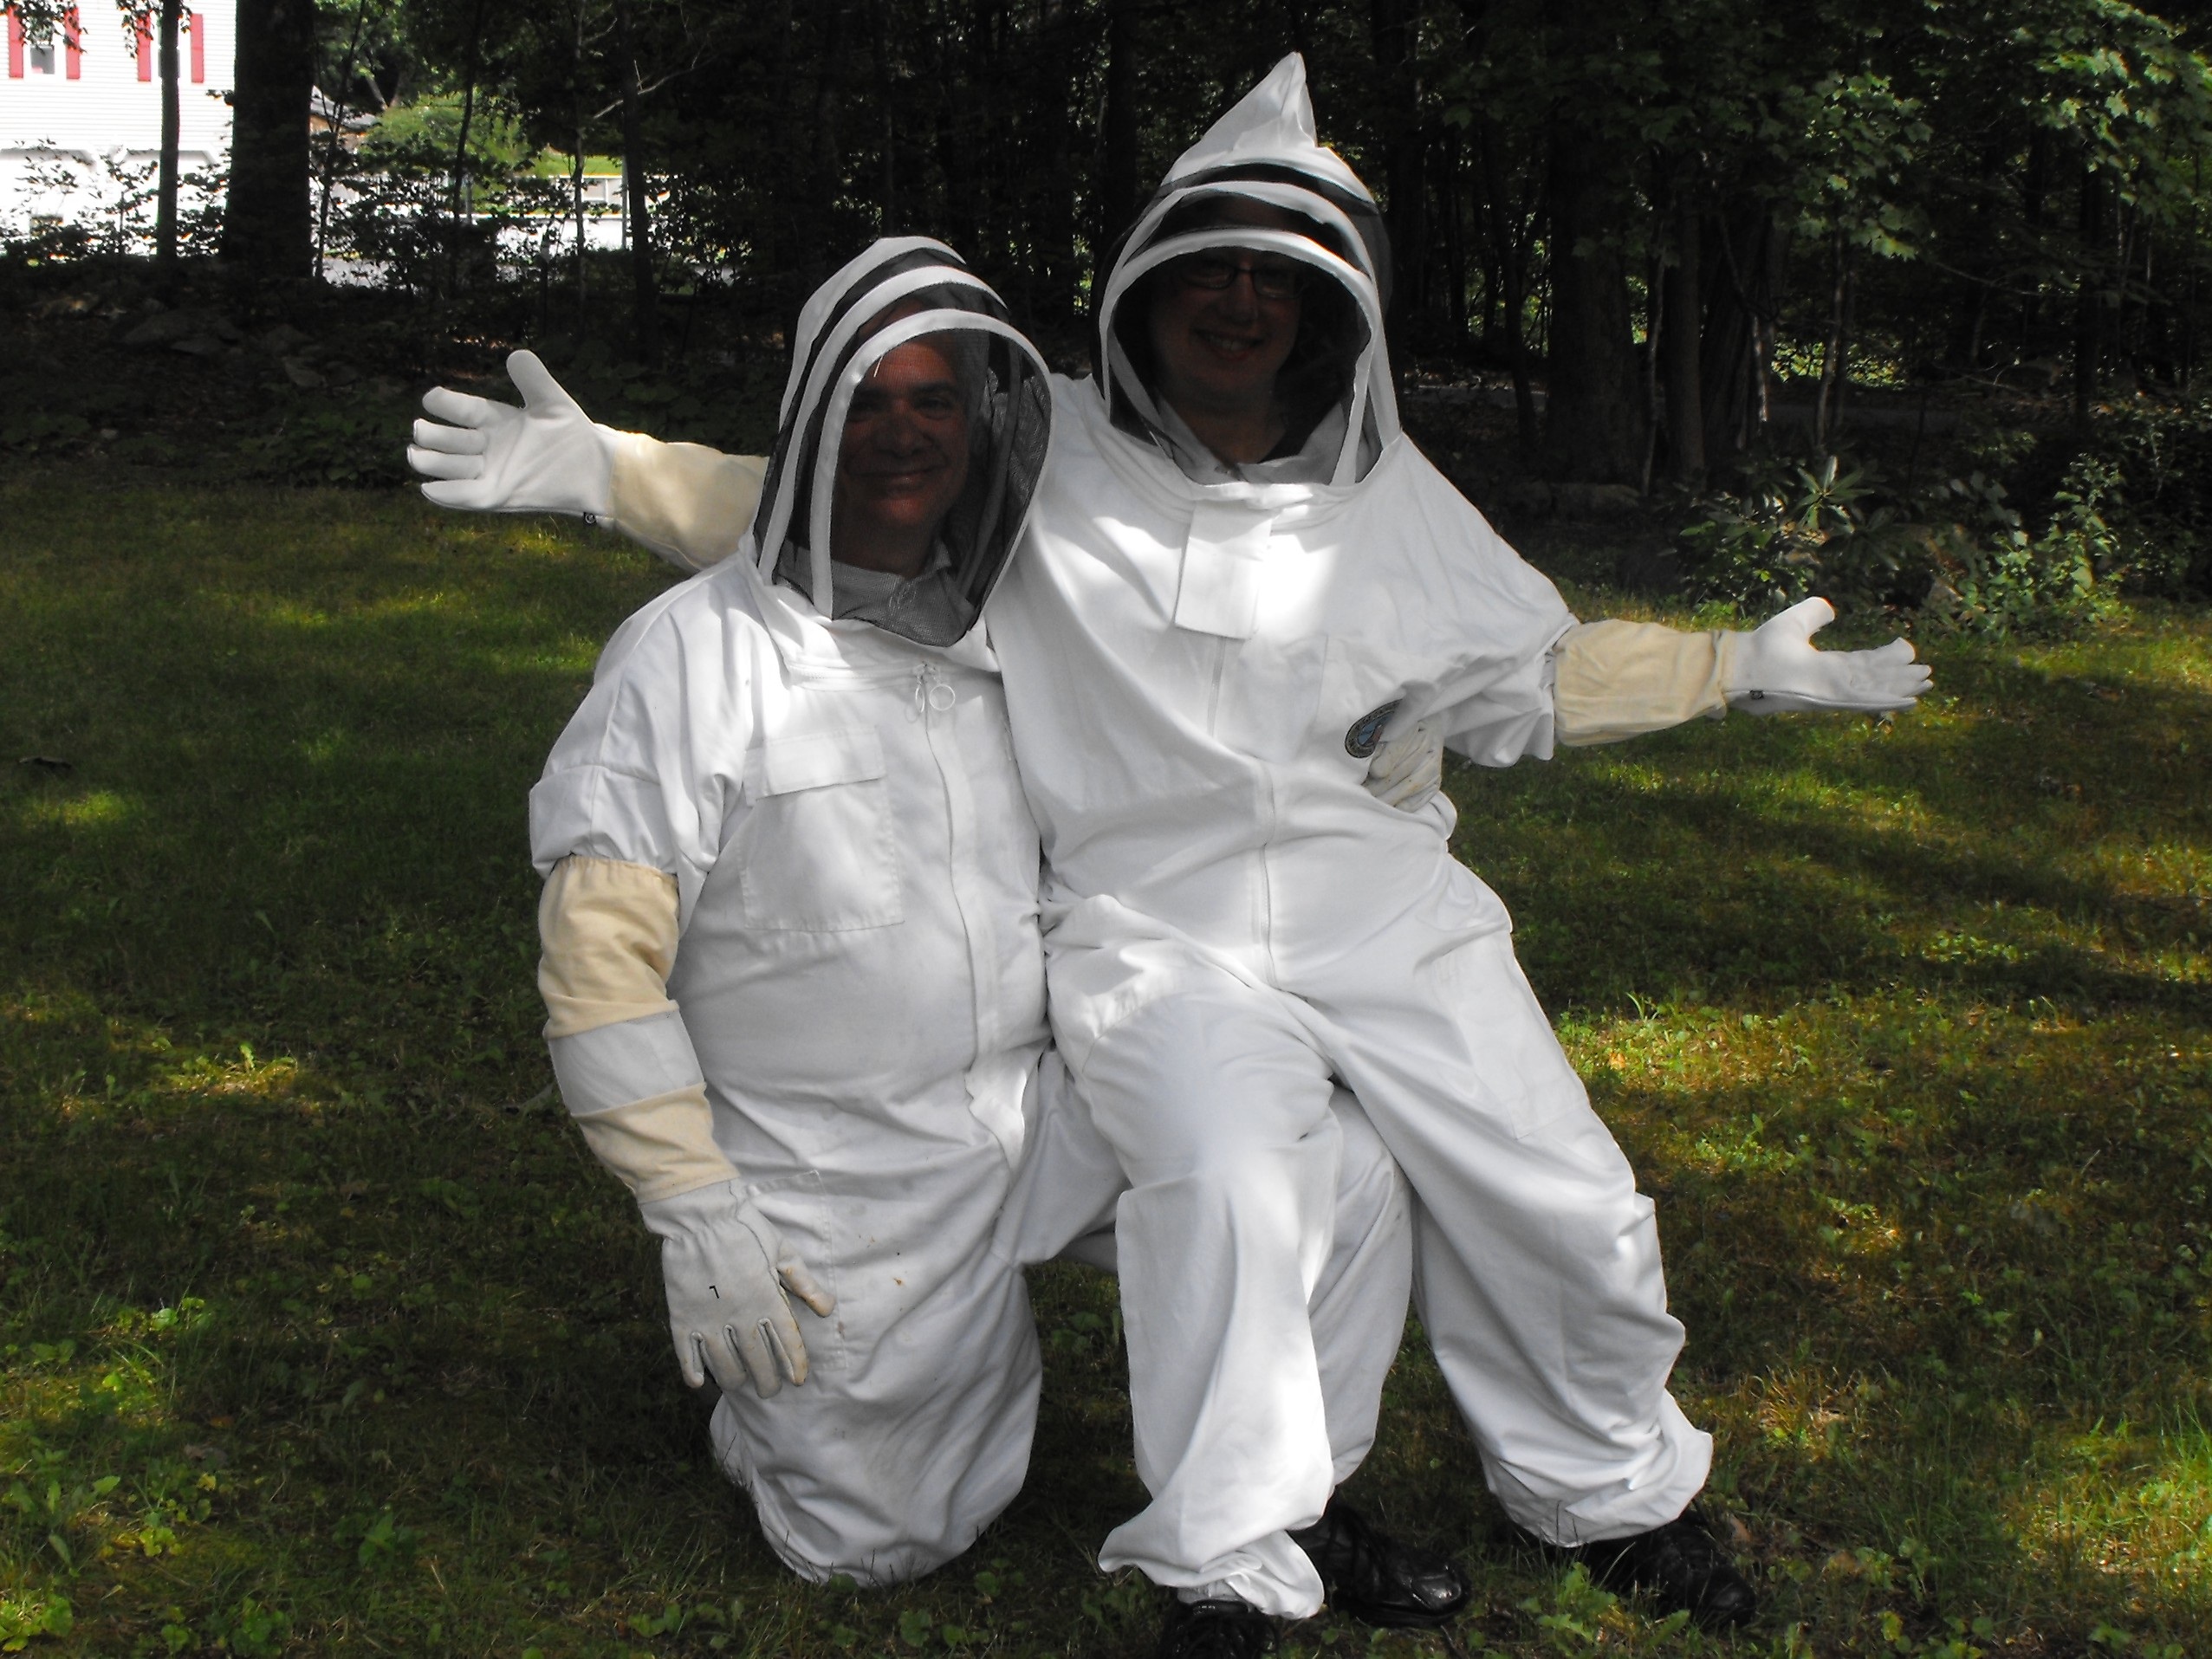
man, woman, beekeeper, costume, togetherness, beekeeping, beekeepers, protective suit